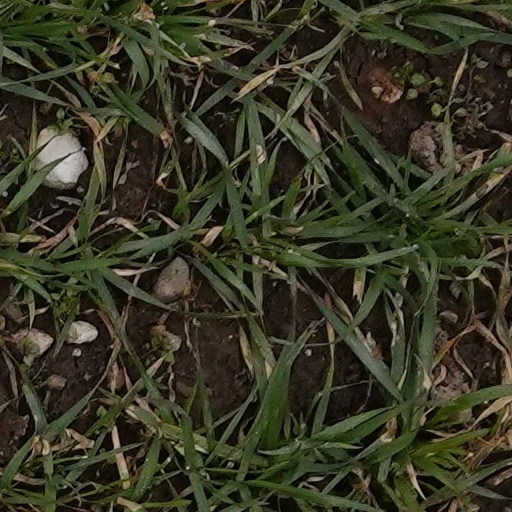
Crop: wheat